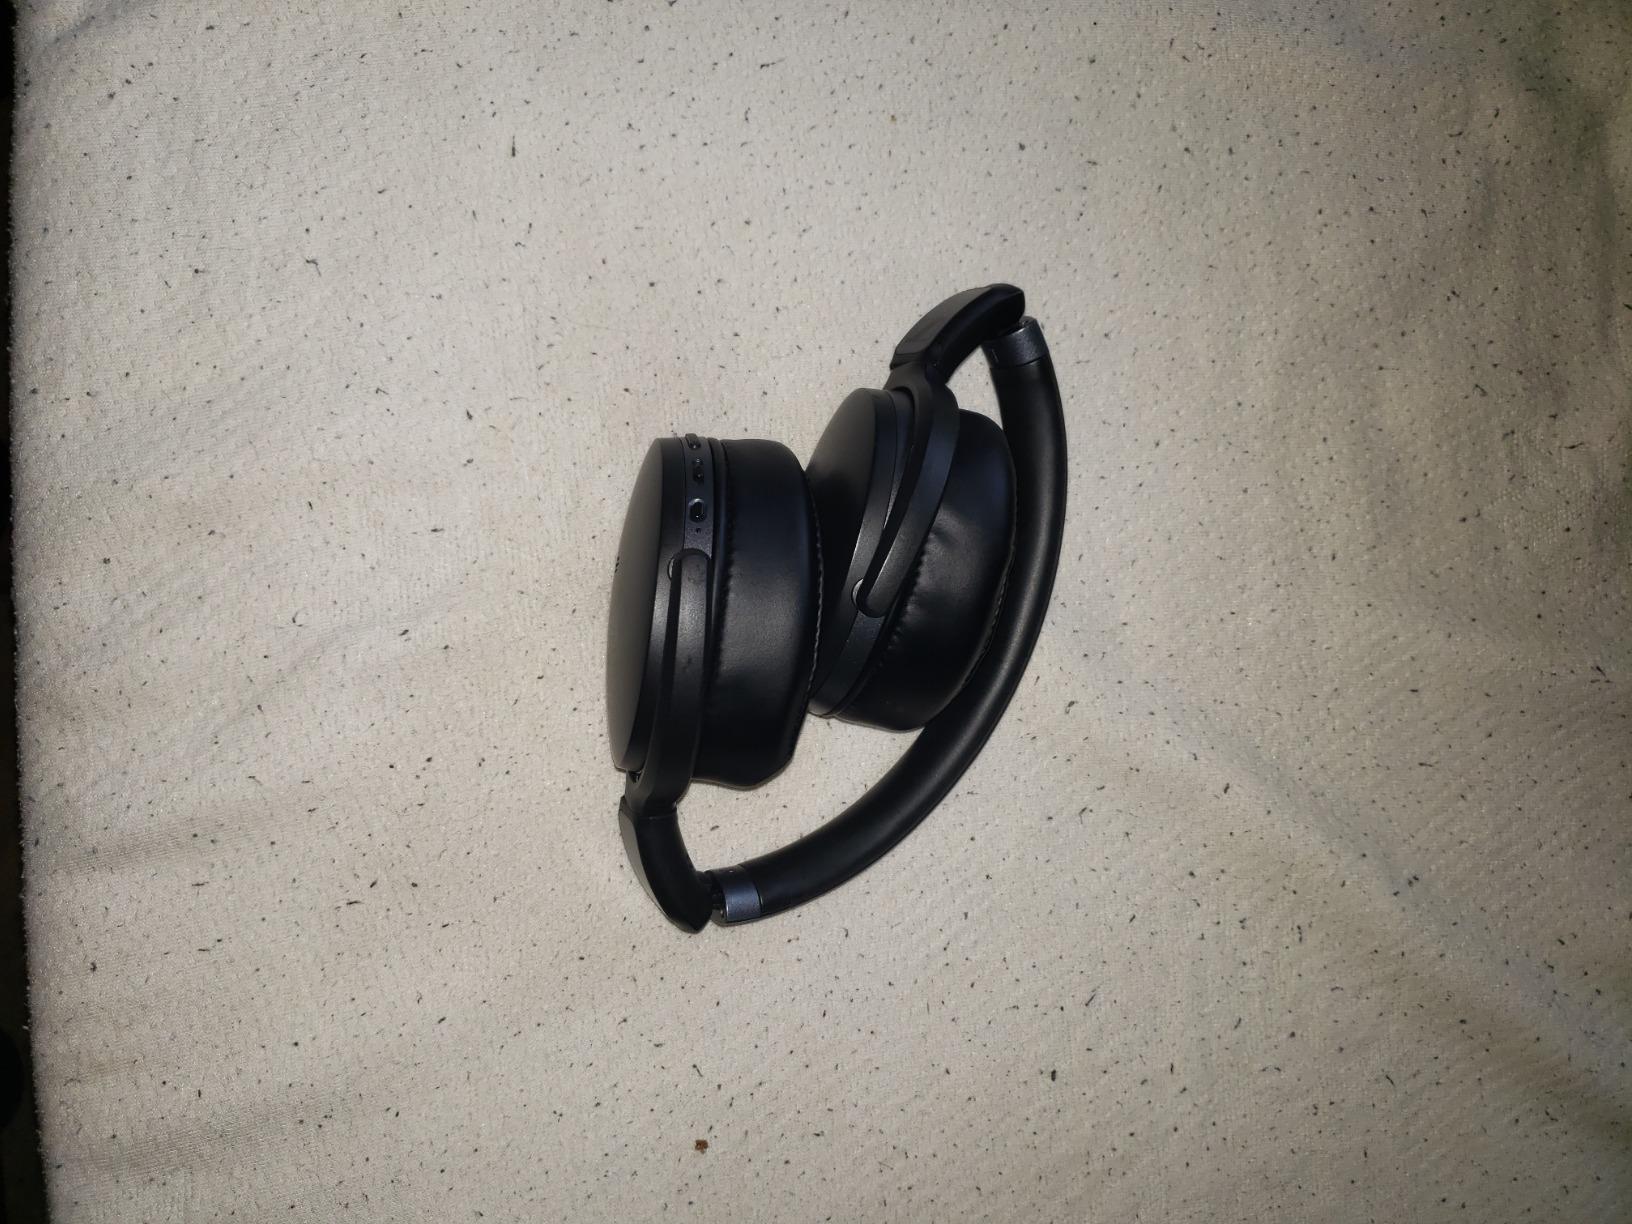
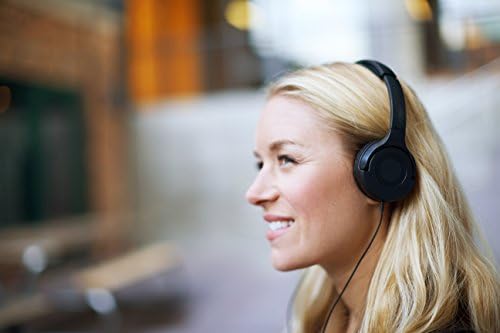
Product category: headphones
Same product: no